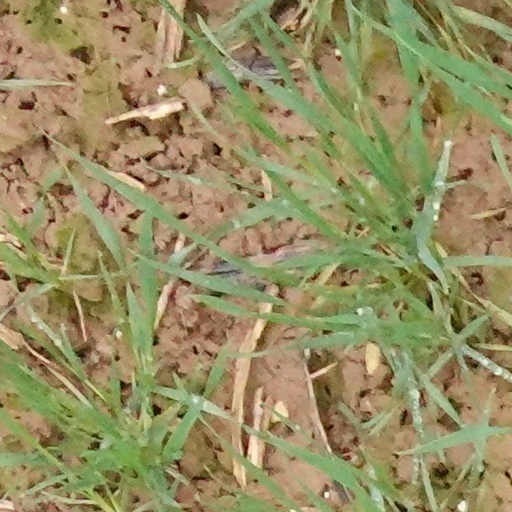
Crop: wheat